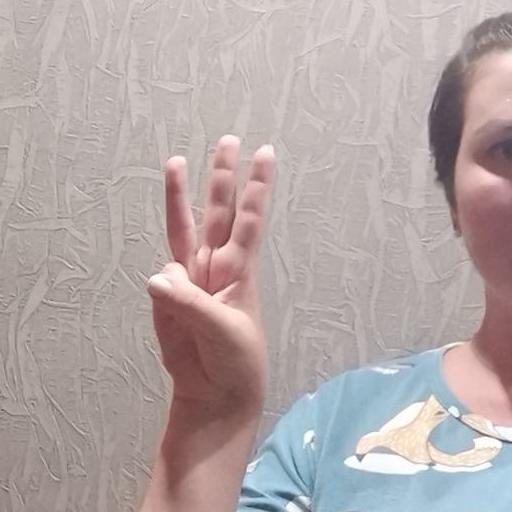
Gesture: three